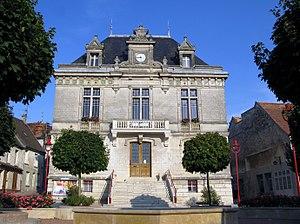
Neuilly-Saint-Front est une commune française située dans le département de l'Aisne, en région Hauts-de-France.